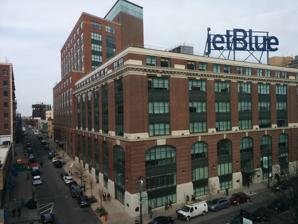
Building: Brewster Building (Queens)
Country: United States of America
Year built: 1911
Manufacturing plant or office in New York City since 1910 Brewster Building View of the building from the south, including a bit of 27th St General information Status Completed Type Office Location 27-01 Queens Plaza North Queens , New York 11101 U.S. Coordinates 40°45′01.8″N 73°56′20.0″W / 40.750500°N 73.938889°W / 40.750500; -73.938889 Current tenants JetBlue MetLife WeWork Construction started 1910 Owner BRAUSE PLAZA NORTH LLC Technical details Floor count 7 The Brewster Building is a 400,000-square-foot (37,000 m 2 ) building at 27-01 Queens Plaza North in Long Island City , Queens , New York City . Once an assembly plant for Rolls-Royce automobiles, Brewster automobiles , and Brewster airplanes , in particular the Brewster F2A Buffalo fighter and the SB2A Buccaneer light bomber, it later became the corporate headquarters for JetBlue Airways . Usage by Brewster The Brewster building as it appeared in 1911. The building, designed by Stephenson & Wheeler, opened in 1911 to handle the assembly of the chassis for the Brewster cars that were being built since 1905 at 47th Street and Broadway in Times Square in nearby Manhattan . The building was one of the first major developments at the foot of the Queensboro Bridge , opened in 1909, which reduced car transport from Queens to Times Square to a matter of minutes. In 1915 it began building the Brewster Knight. In 1925, the company was bought by Rolls-Royce of America , which had been operating out of a plant in Springfield, Massachusetts . In 1931, the Rolls-Royce Springfield operation ended. From 1931 to 1934, Rolls-Royce Phantom II chassis were shipped directly to the Long Island City plant when Rolls-Royce terminated its United States assembly program. From 1934 to 1936, under J. S. Inskip, Brewster automobiles using Ford chassis were built at the plant.  The Brewster operation ceased in 1936. The Brewster Aeronautical Corporation manufactured the Brewster F2A Buffalo and a version of the Vought F4U Corsair known as the F3A-1 during World War II at the plant. The multi-story layout of the building limited airplane production efficiency. The aircraft were flown from Roosevelt Field in Mineola . Disrepair and reuse Street level view of facade The building fell into disrepair following the war and its clock tower was dismantled in 1950. A series of garment manufacturers occupied the building until 1996. In 1996, Brause Realty extensively remodeled the building and an adjoining 12-story tower and it became an operational center for Metropolitan Life Insurance with 1,500 employees. In 2010, JetBlue announced it would combine employees at its existing large Kew Gardens, Queens and small 70-person Darien, Connecticut campuses into the building, bringing 1,000 employees to it.  JetBlue is the only major airline headquartered in New York City. The new headquarters is 6 miles (9.7 km) from the previous one. JetBlue, looking for a new corporate headquarters, had also considered moving to Orlando, Florida .  As part of taking on the moniker of being the hometown airline of New York City, JetBlue announced it would be joint branding the " I Love New York " logo. JetBlue stated in 2012 that it plans to construct a 40-foot (12 m) lighted sign stating "JetBlue" on top of the 8th floor, adjacent to the outdoor terrace. References